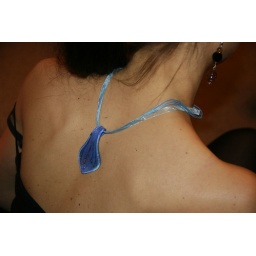
focal is blue glass with gold sparkle in it - on an organza blue ribbon